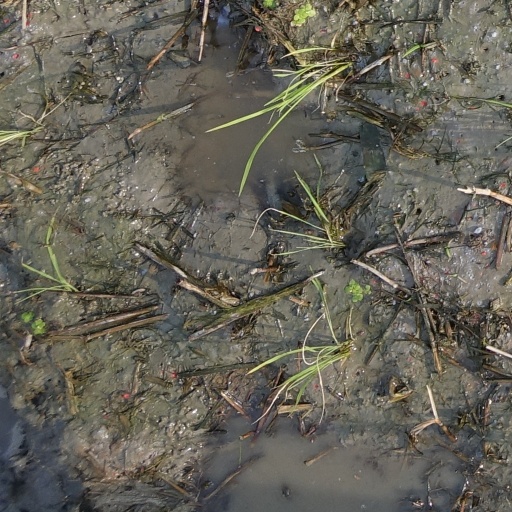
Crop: rice